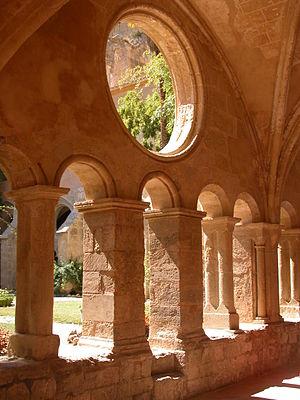
Abbaye de Valmagne - Photo personnelle.
L'abbaye Sainte-Marie de Valmagne est une abbaye cistercienne située à Villeveyrac, dans le département de l'Hérault en France.
Guilhem d'Aumelas ou Guillem d'Omelas, seigneur d'Aumelas, est, par son mariage, seigneur d'Orange.